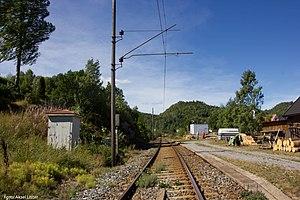
La gare de Kjose est une ancienne halte ferroviaire norvégienne, située dans la commune de Larvik.